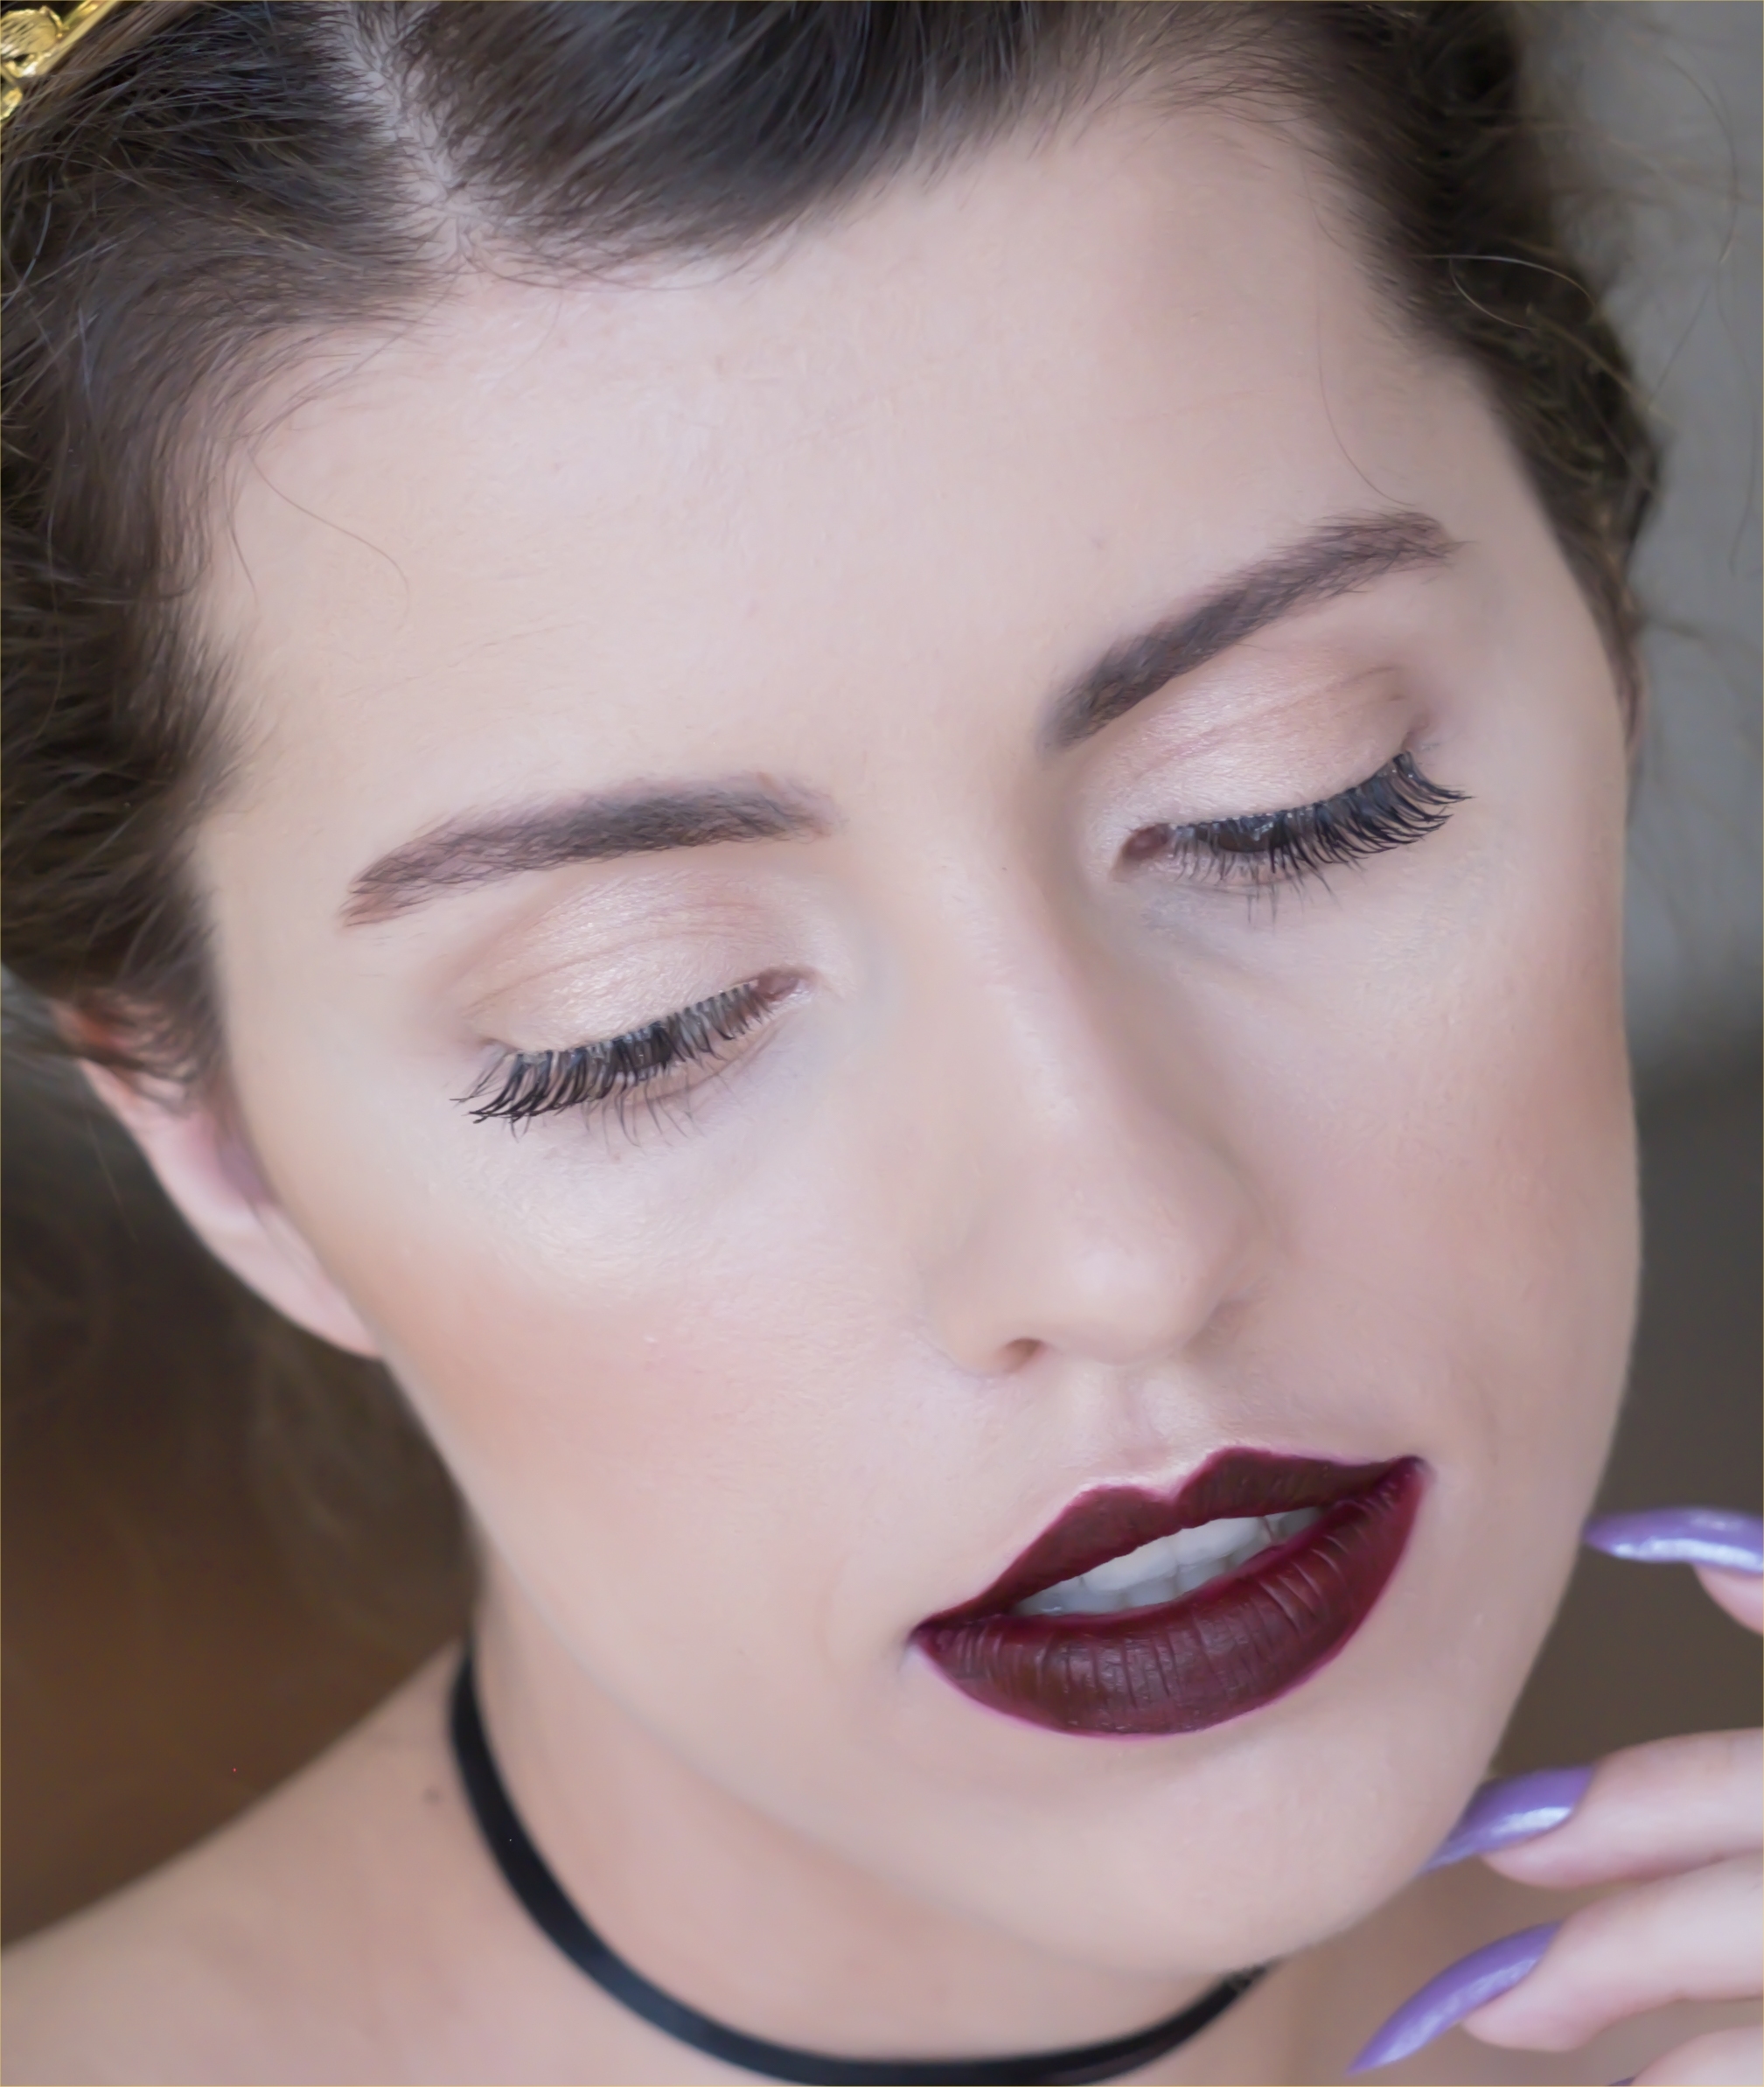
faces, eyebrow, face, lip, eyelash, beauty, skin, cheek, chin, nose, close up, forehead, eye, eye shadow, cosmetics, eye liner, brown hair, eyelash extensions, health beauty, girl, jaw, makeup artist, lipstick, makeover